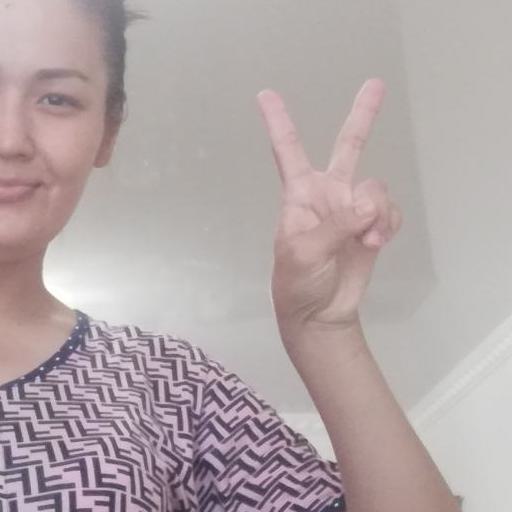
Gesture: peace